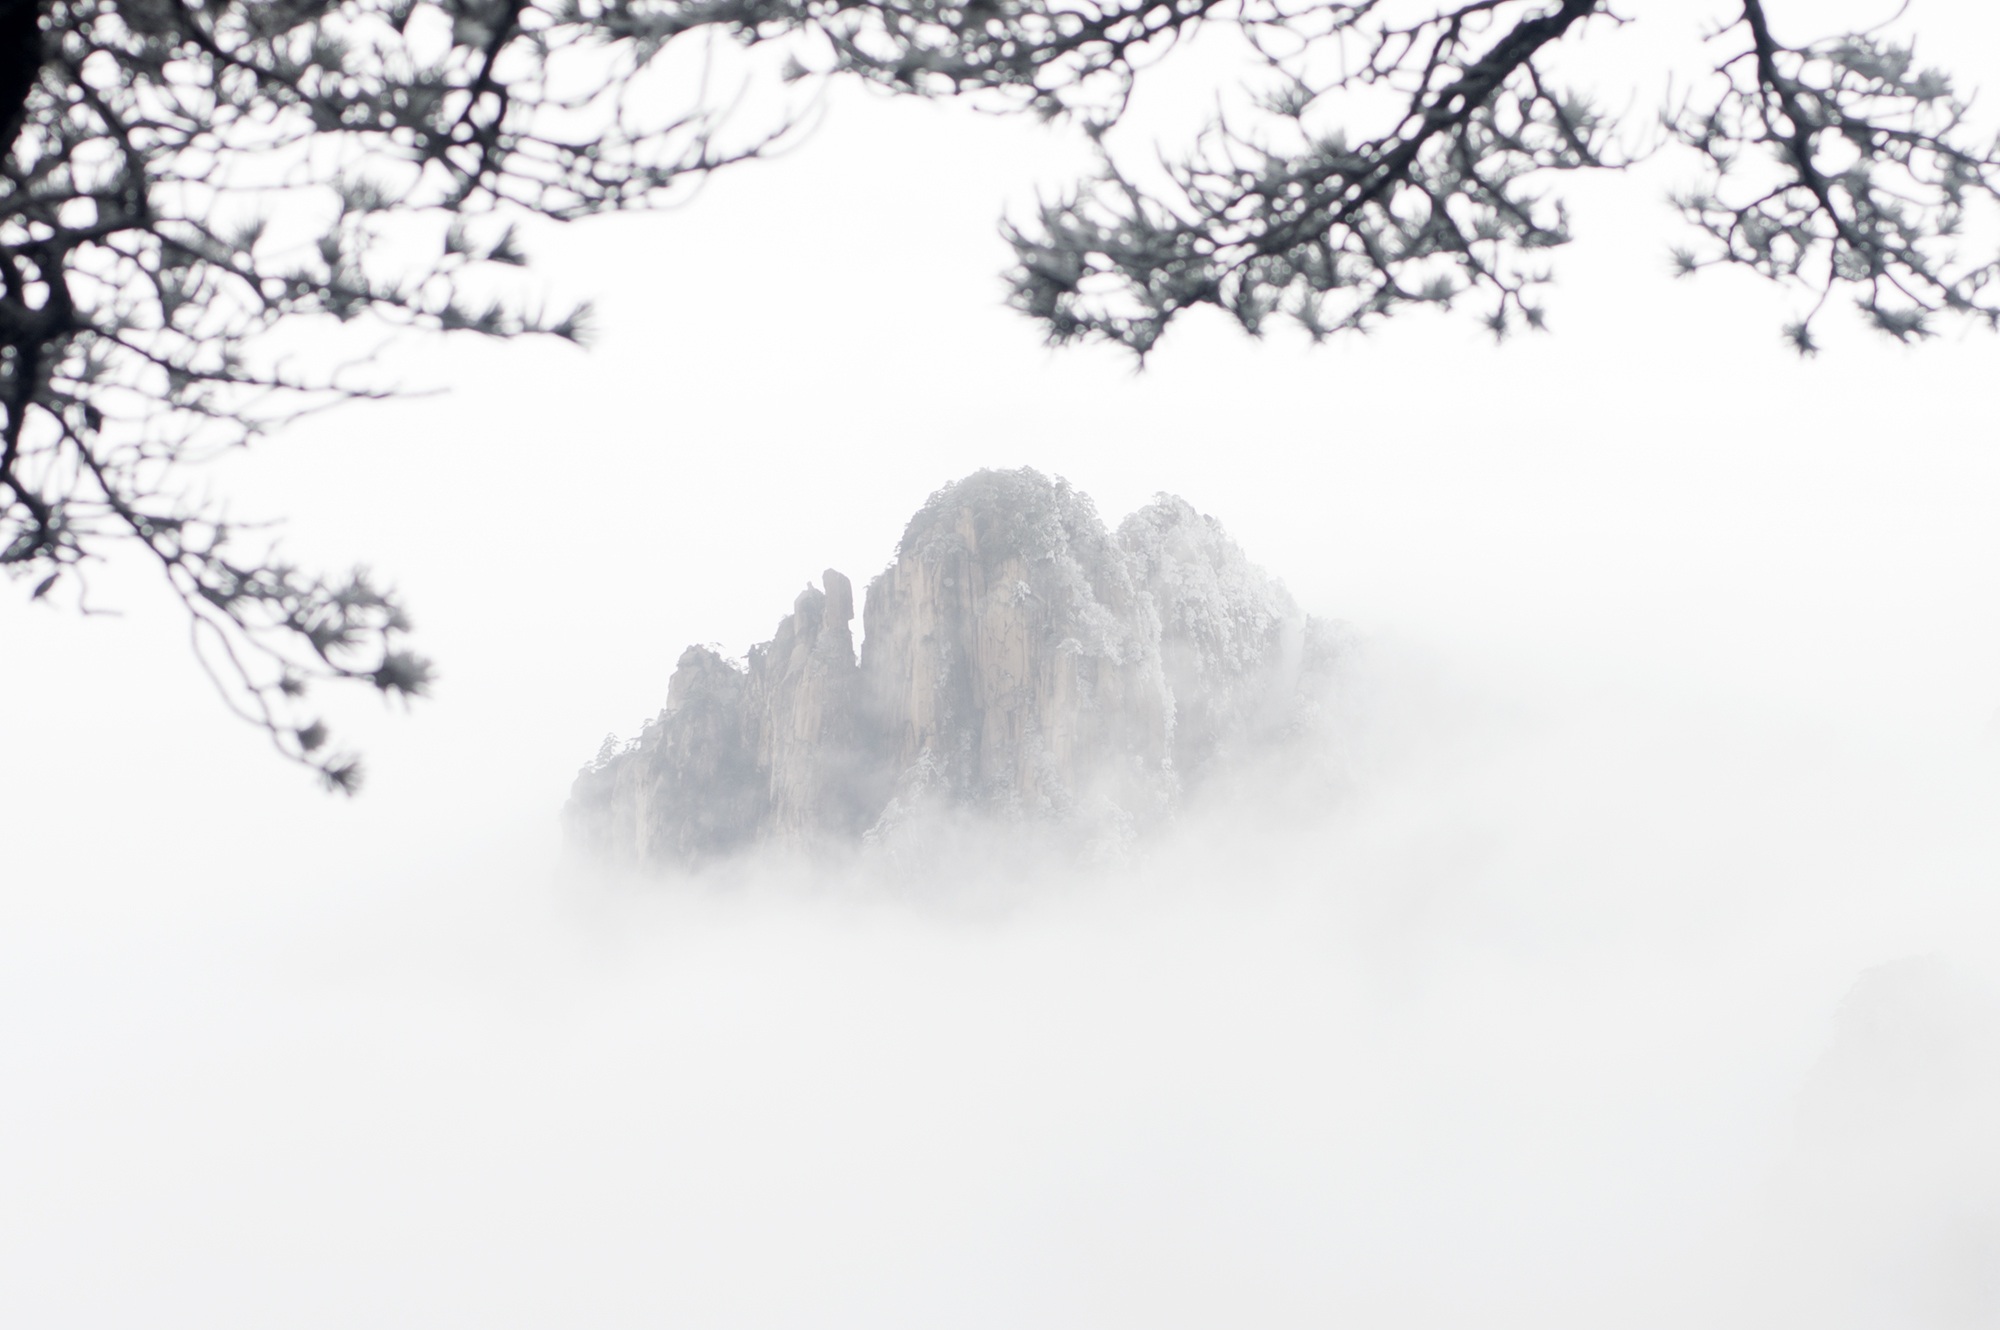
branch, snow, winter, cloud, black and white, fog, mist, weather, monochrome, season, mountains, blizzard, freezing, huangshan, monochrome photography, atmospheric phenomenon, winter storm, a surname mist